Spooner, Wisconsin

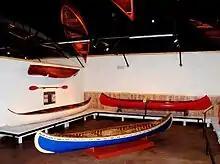
An exhibit hall in the Wisconsin Canoe Heritage Museum. Two canoes built by J. H. Rushton, Canton, New York, are along the left wall, and the red canoe was built by B. N. Morris, Veazie, Maine.

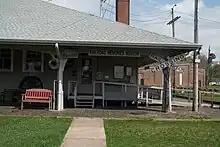
The Railroad Memories Museum is located in the former Chicago & North Western Railroad Depot.

The Wisconsin Canoe Heritage Museum, a museum dedicated to the preservation and interpretation of the cultural heritage of canoes and canoeing in North America, has displays of canoes and canoe-related ephemera.